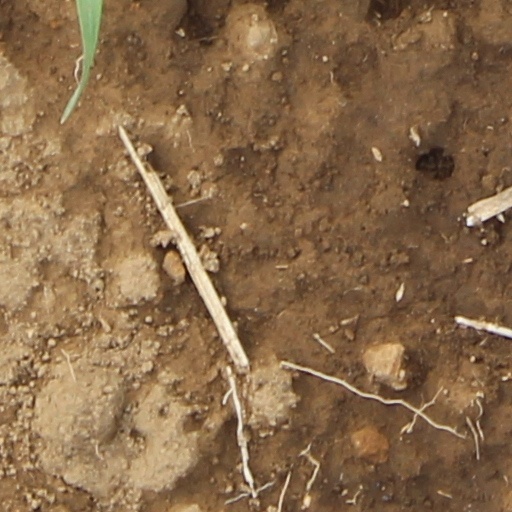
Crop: wheat